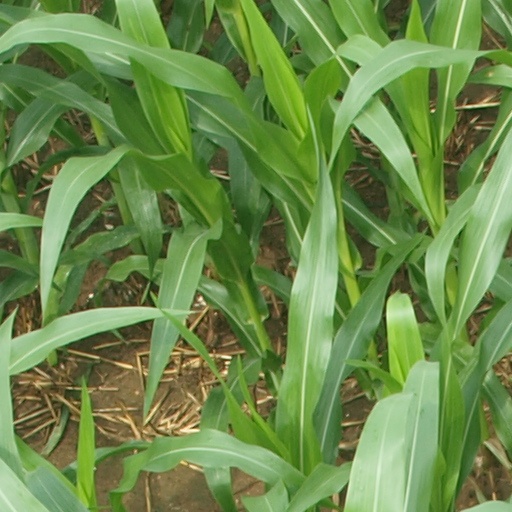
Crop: maize; corn